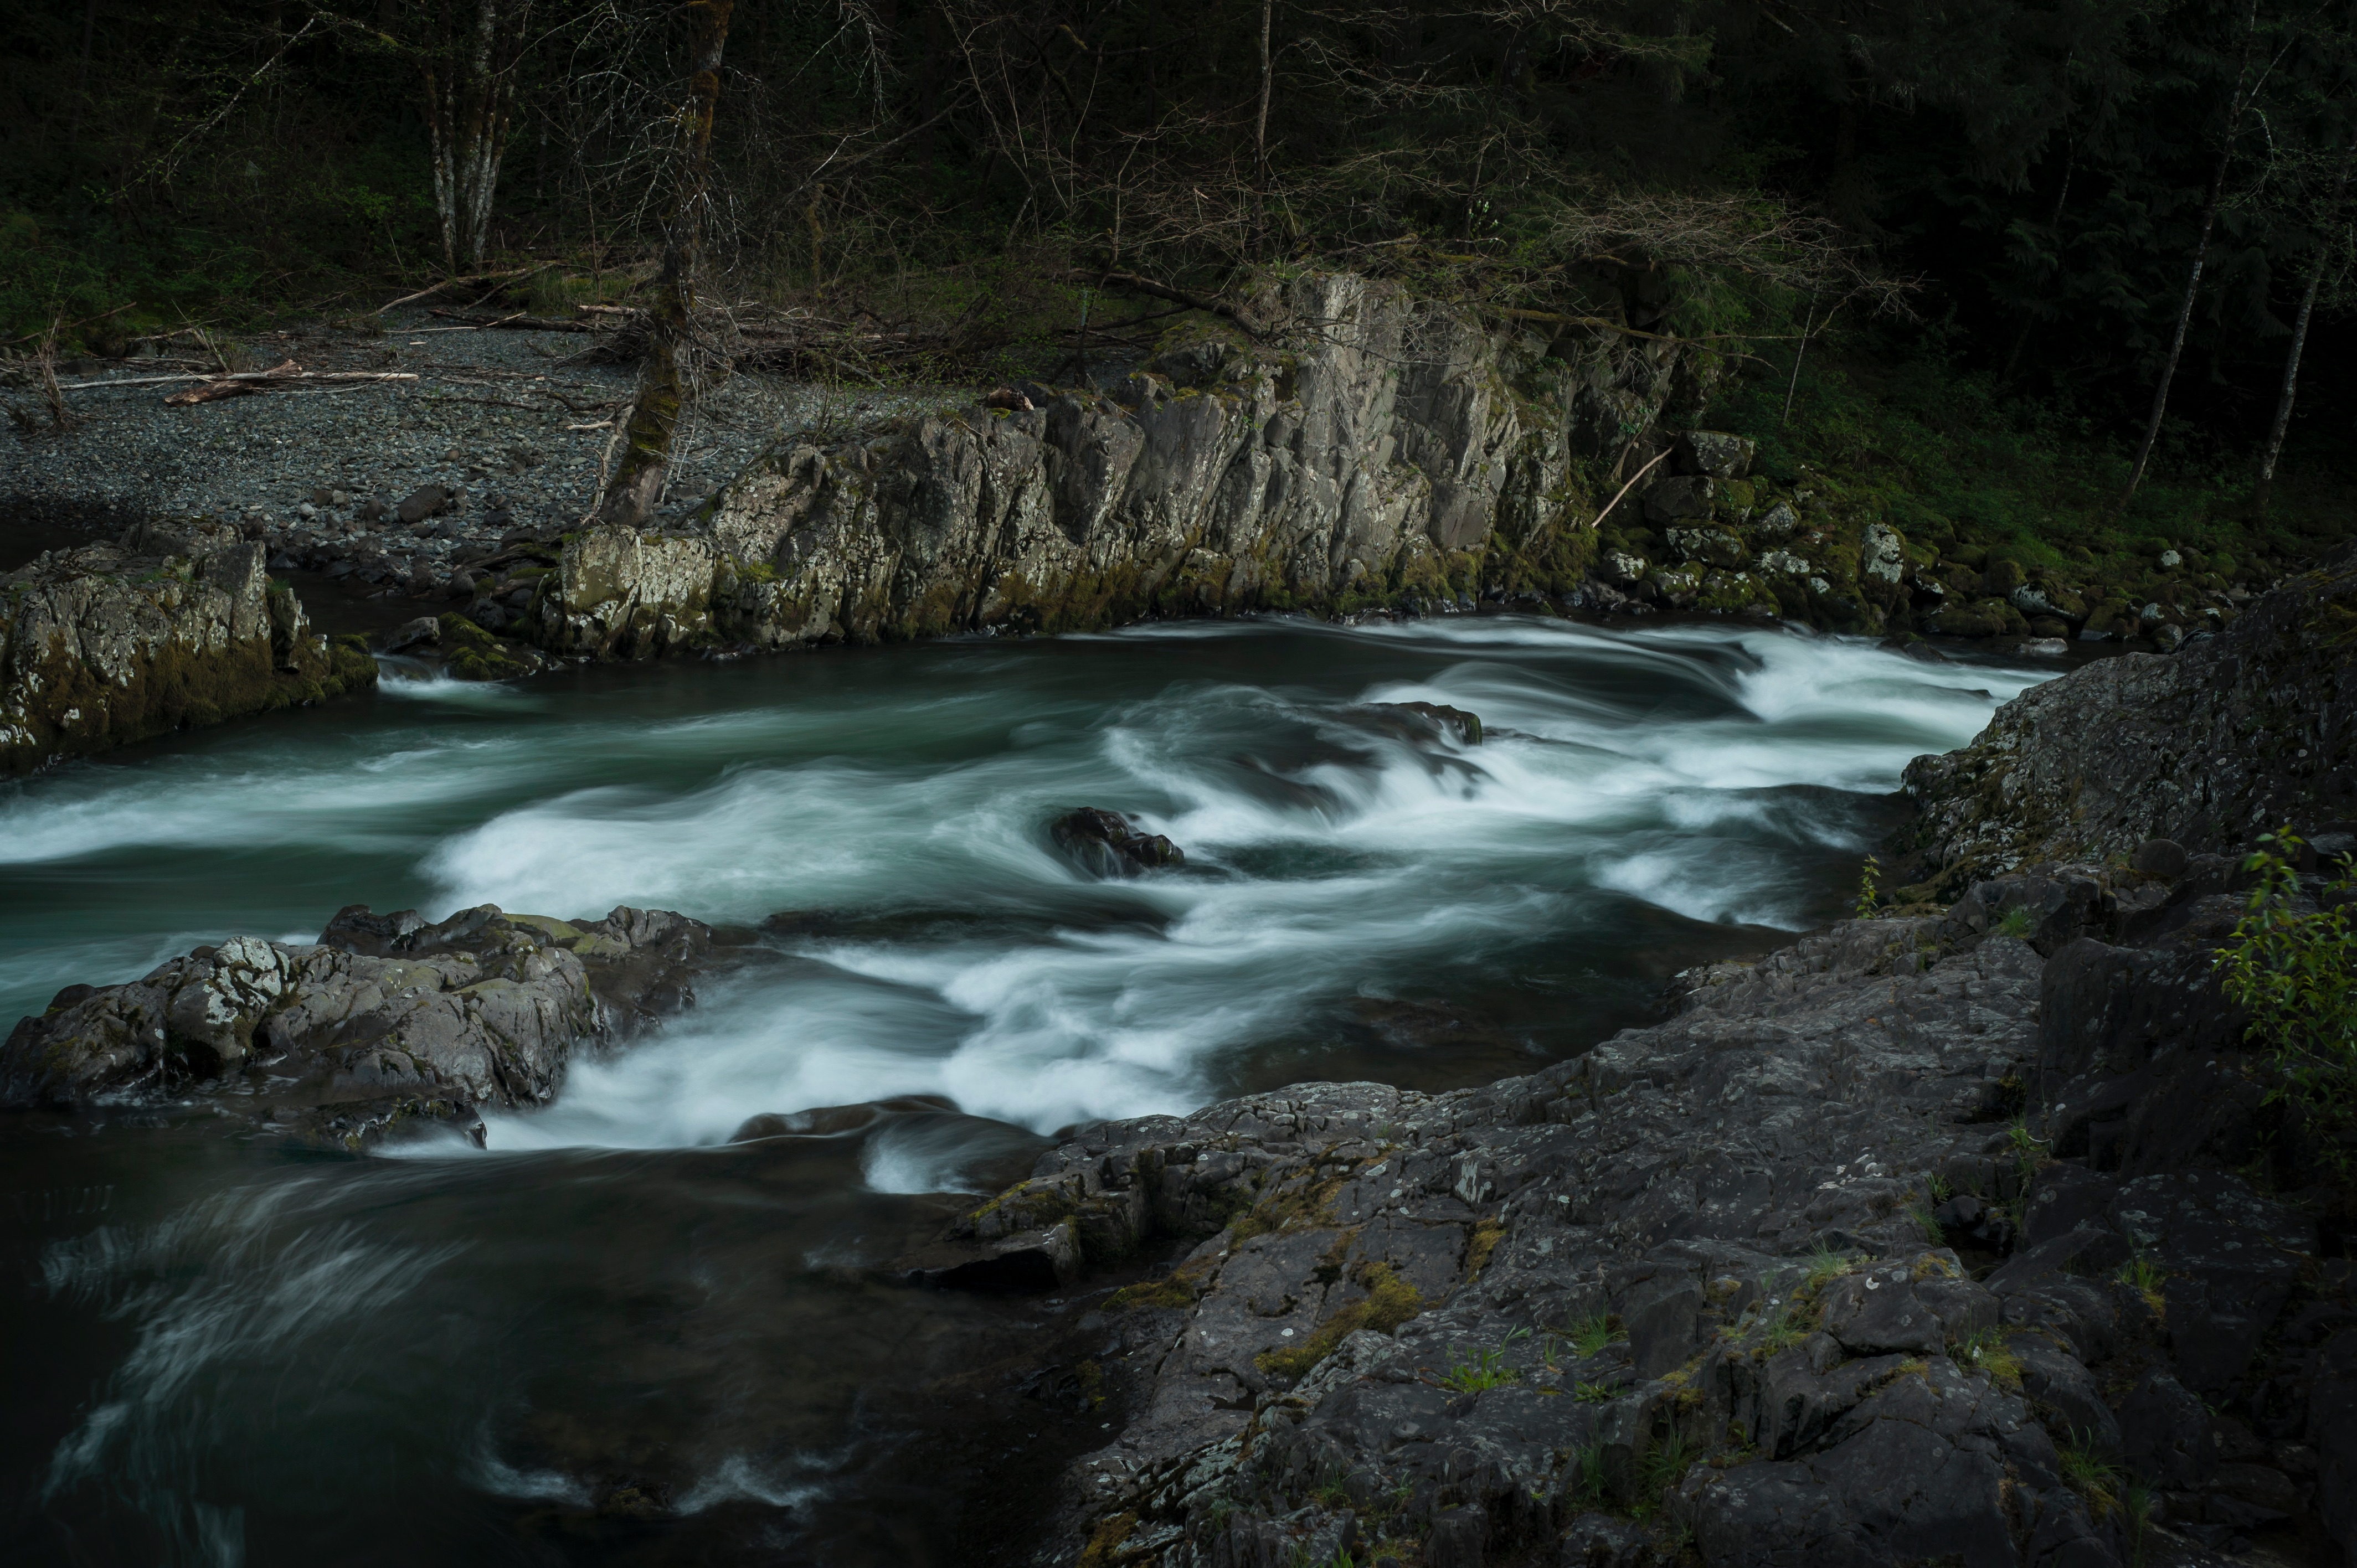
landscape, water, nature, forest, rock, waterfall, creek, wilderness, river, valley, stream, jungle, rapid, body of water, rainforest, habitat, water feature, watercourse, landform, geographical feature